Man Singh Kinsariya

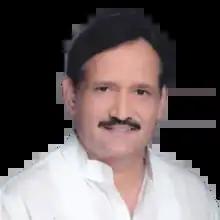
Man Singh Kinsariya, former MLA Parbatsar

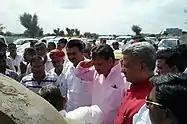
Kinsariya

Man Singh Kinsariya {मान सिंह किनसरिया} is an Indian politician. He was a Member of the Rajasthan Legislative Assembly, from the BJP representing Parbatsar constituency for two terms from 2008 to 2018.